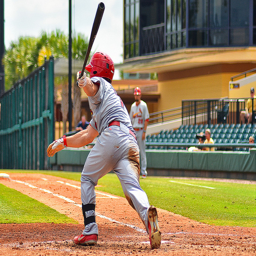
A small kid on a field playing baseball.
The baseball batter starts to run after swinging the bat.
A man in a baseball uniform is holding a bat.
A baseball player poised to run to first base after hitting the ball
A young man hitting a baseball and running in a baseball game as the crowd watches.